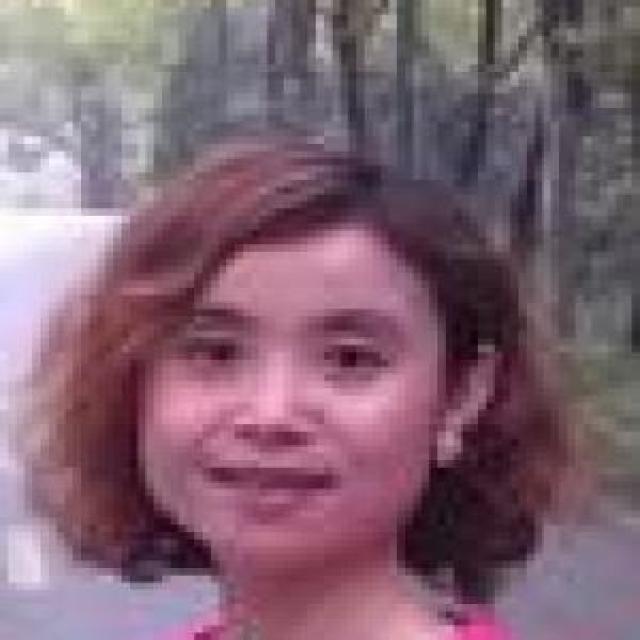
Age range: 21-44